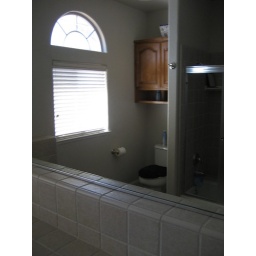
View into mirror in Hall Bath, 2 sinks, tub/shower, lots of cabinet space.